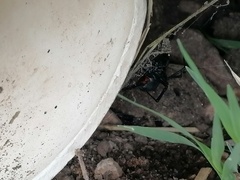
Species: Lactrodectus_hesperus